Line 4 Sheppard

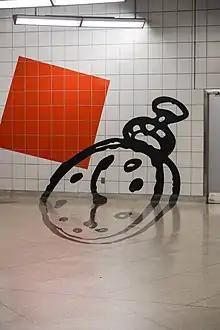
"From Here Right Now", a trompe-l'œil artwork at Bayview station by Panya Clark Espinal

From its opening in 2002 to 2014, the Sheppard line spurred over $1billion in new housing construction, including several high-rise condominium towers along its route as transit-oriented developments. Since 2000, condominium towers have been built around all five stations on the line, with most of the new developments being centred around Bayview and Bessarion stations. The Daniels Corporation built a six-tower condominium development, called NY Towers, north of Highway 401 between Bayview and Bessarion stations; Arc Condominiums on the northeast corner of Bayview Avenue and Sheppard Avenue; and terraced condos just east of their NY Towers. Shane Baghai built a multi-tower development in the area.